Jüri Engelbrecht

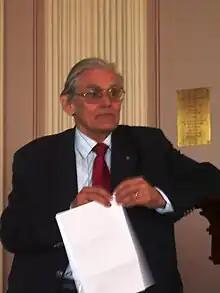
Jüri Engelbrecht

Since 1963, he has taught at the Tallinn University of Technology. From 1994 to 2004, he was president of the Estonian Academy of Sciences.